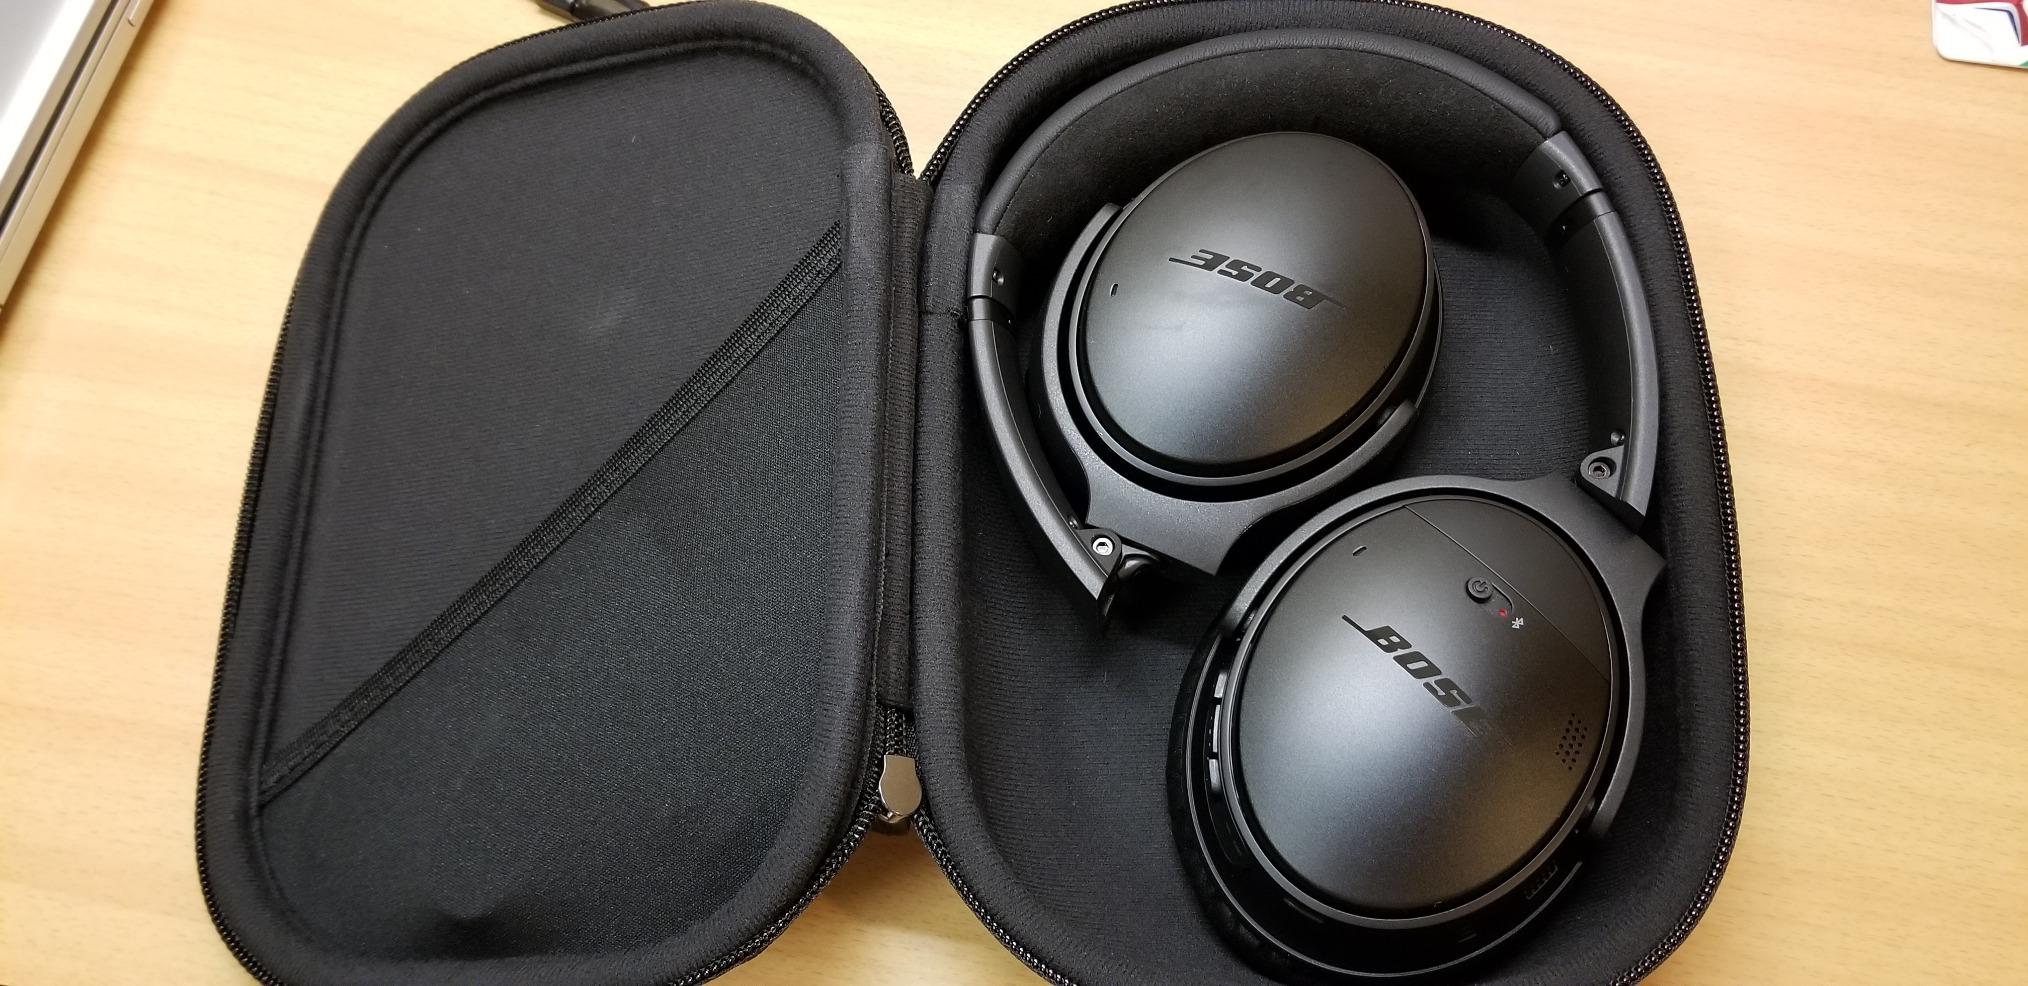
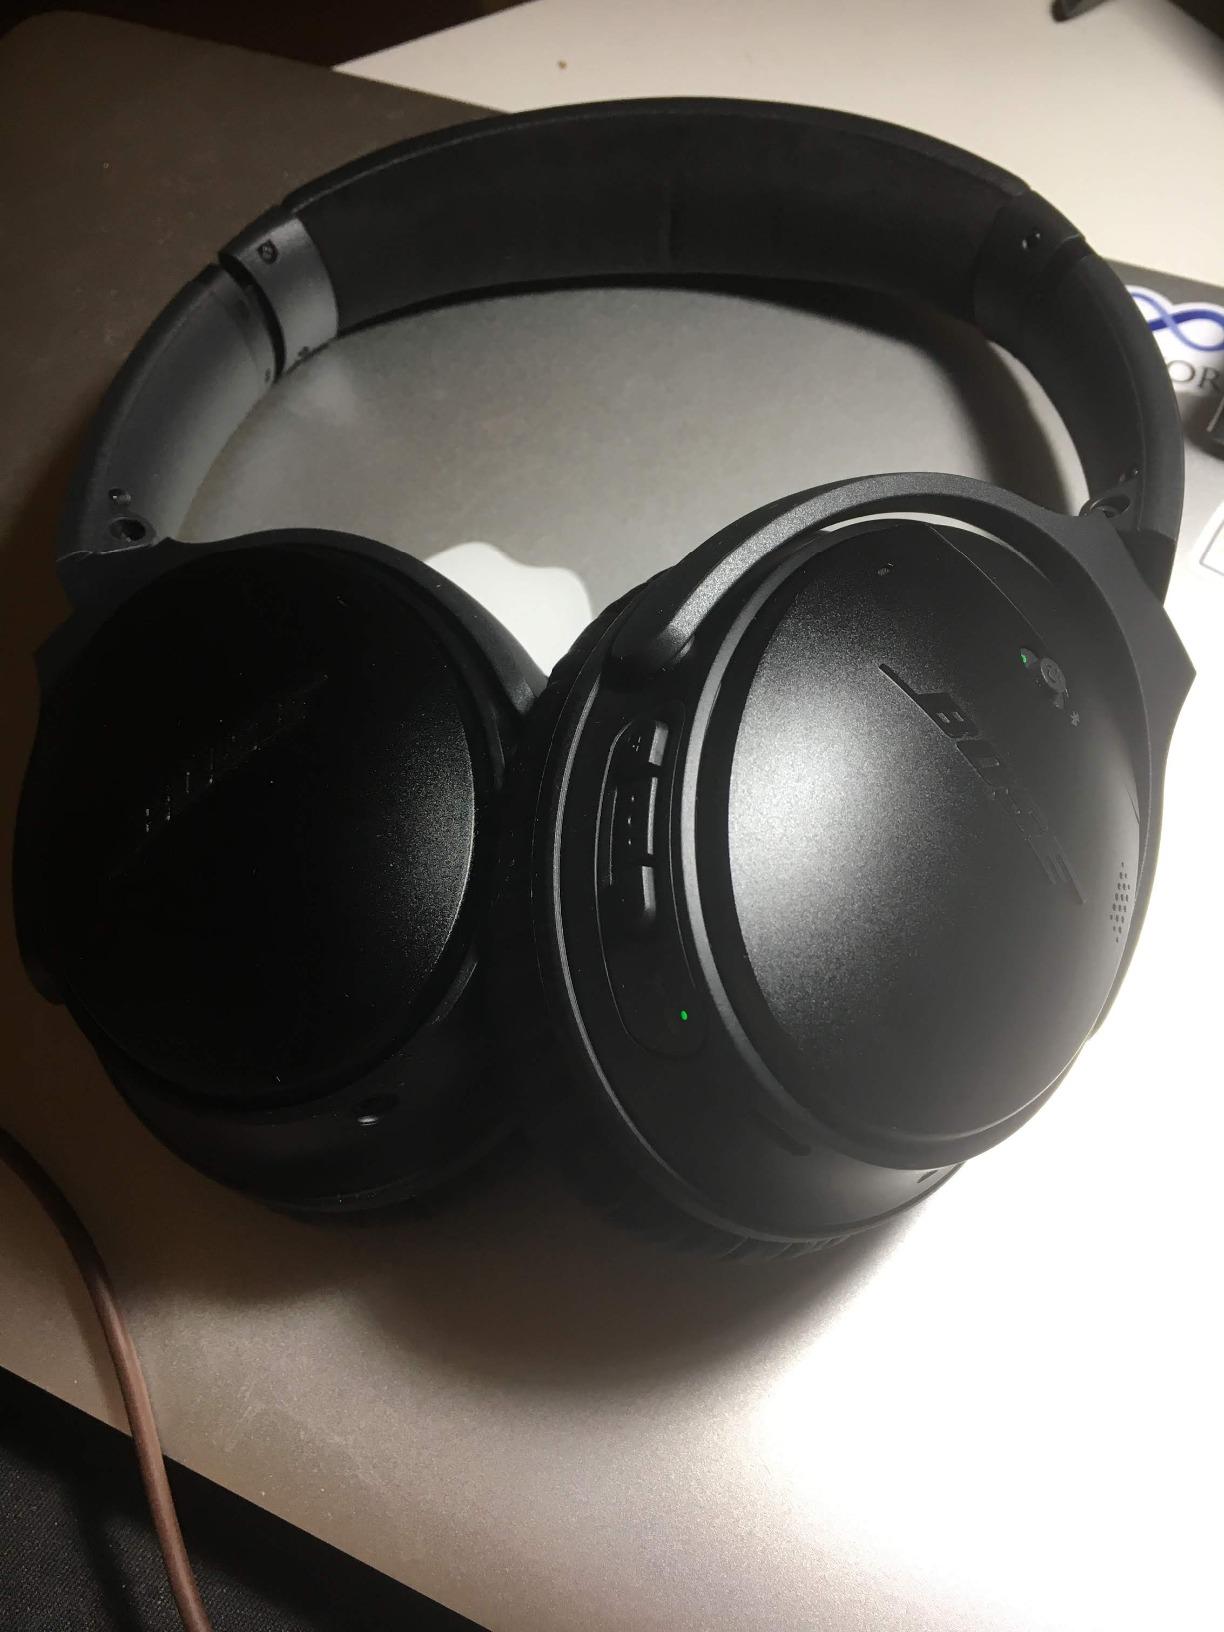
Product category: headphones
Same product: yes